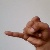
The image shows a hand gesture representing the letter 'J' in Indian Sign Language.